Billa (2009 film)

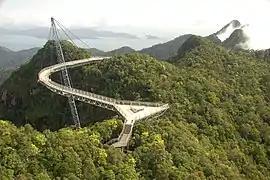
Filming was also at the Langkawi sky bridge.

The film was launched at Gopikrishna Pictures office on October 9, 2008. The film was shot extensively in Malaysia for three months. Filming was completed in 104 working days.